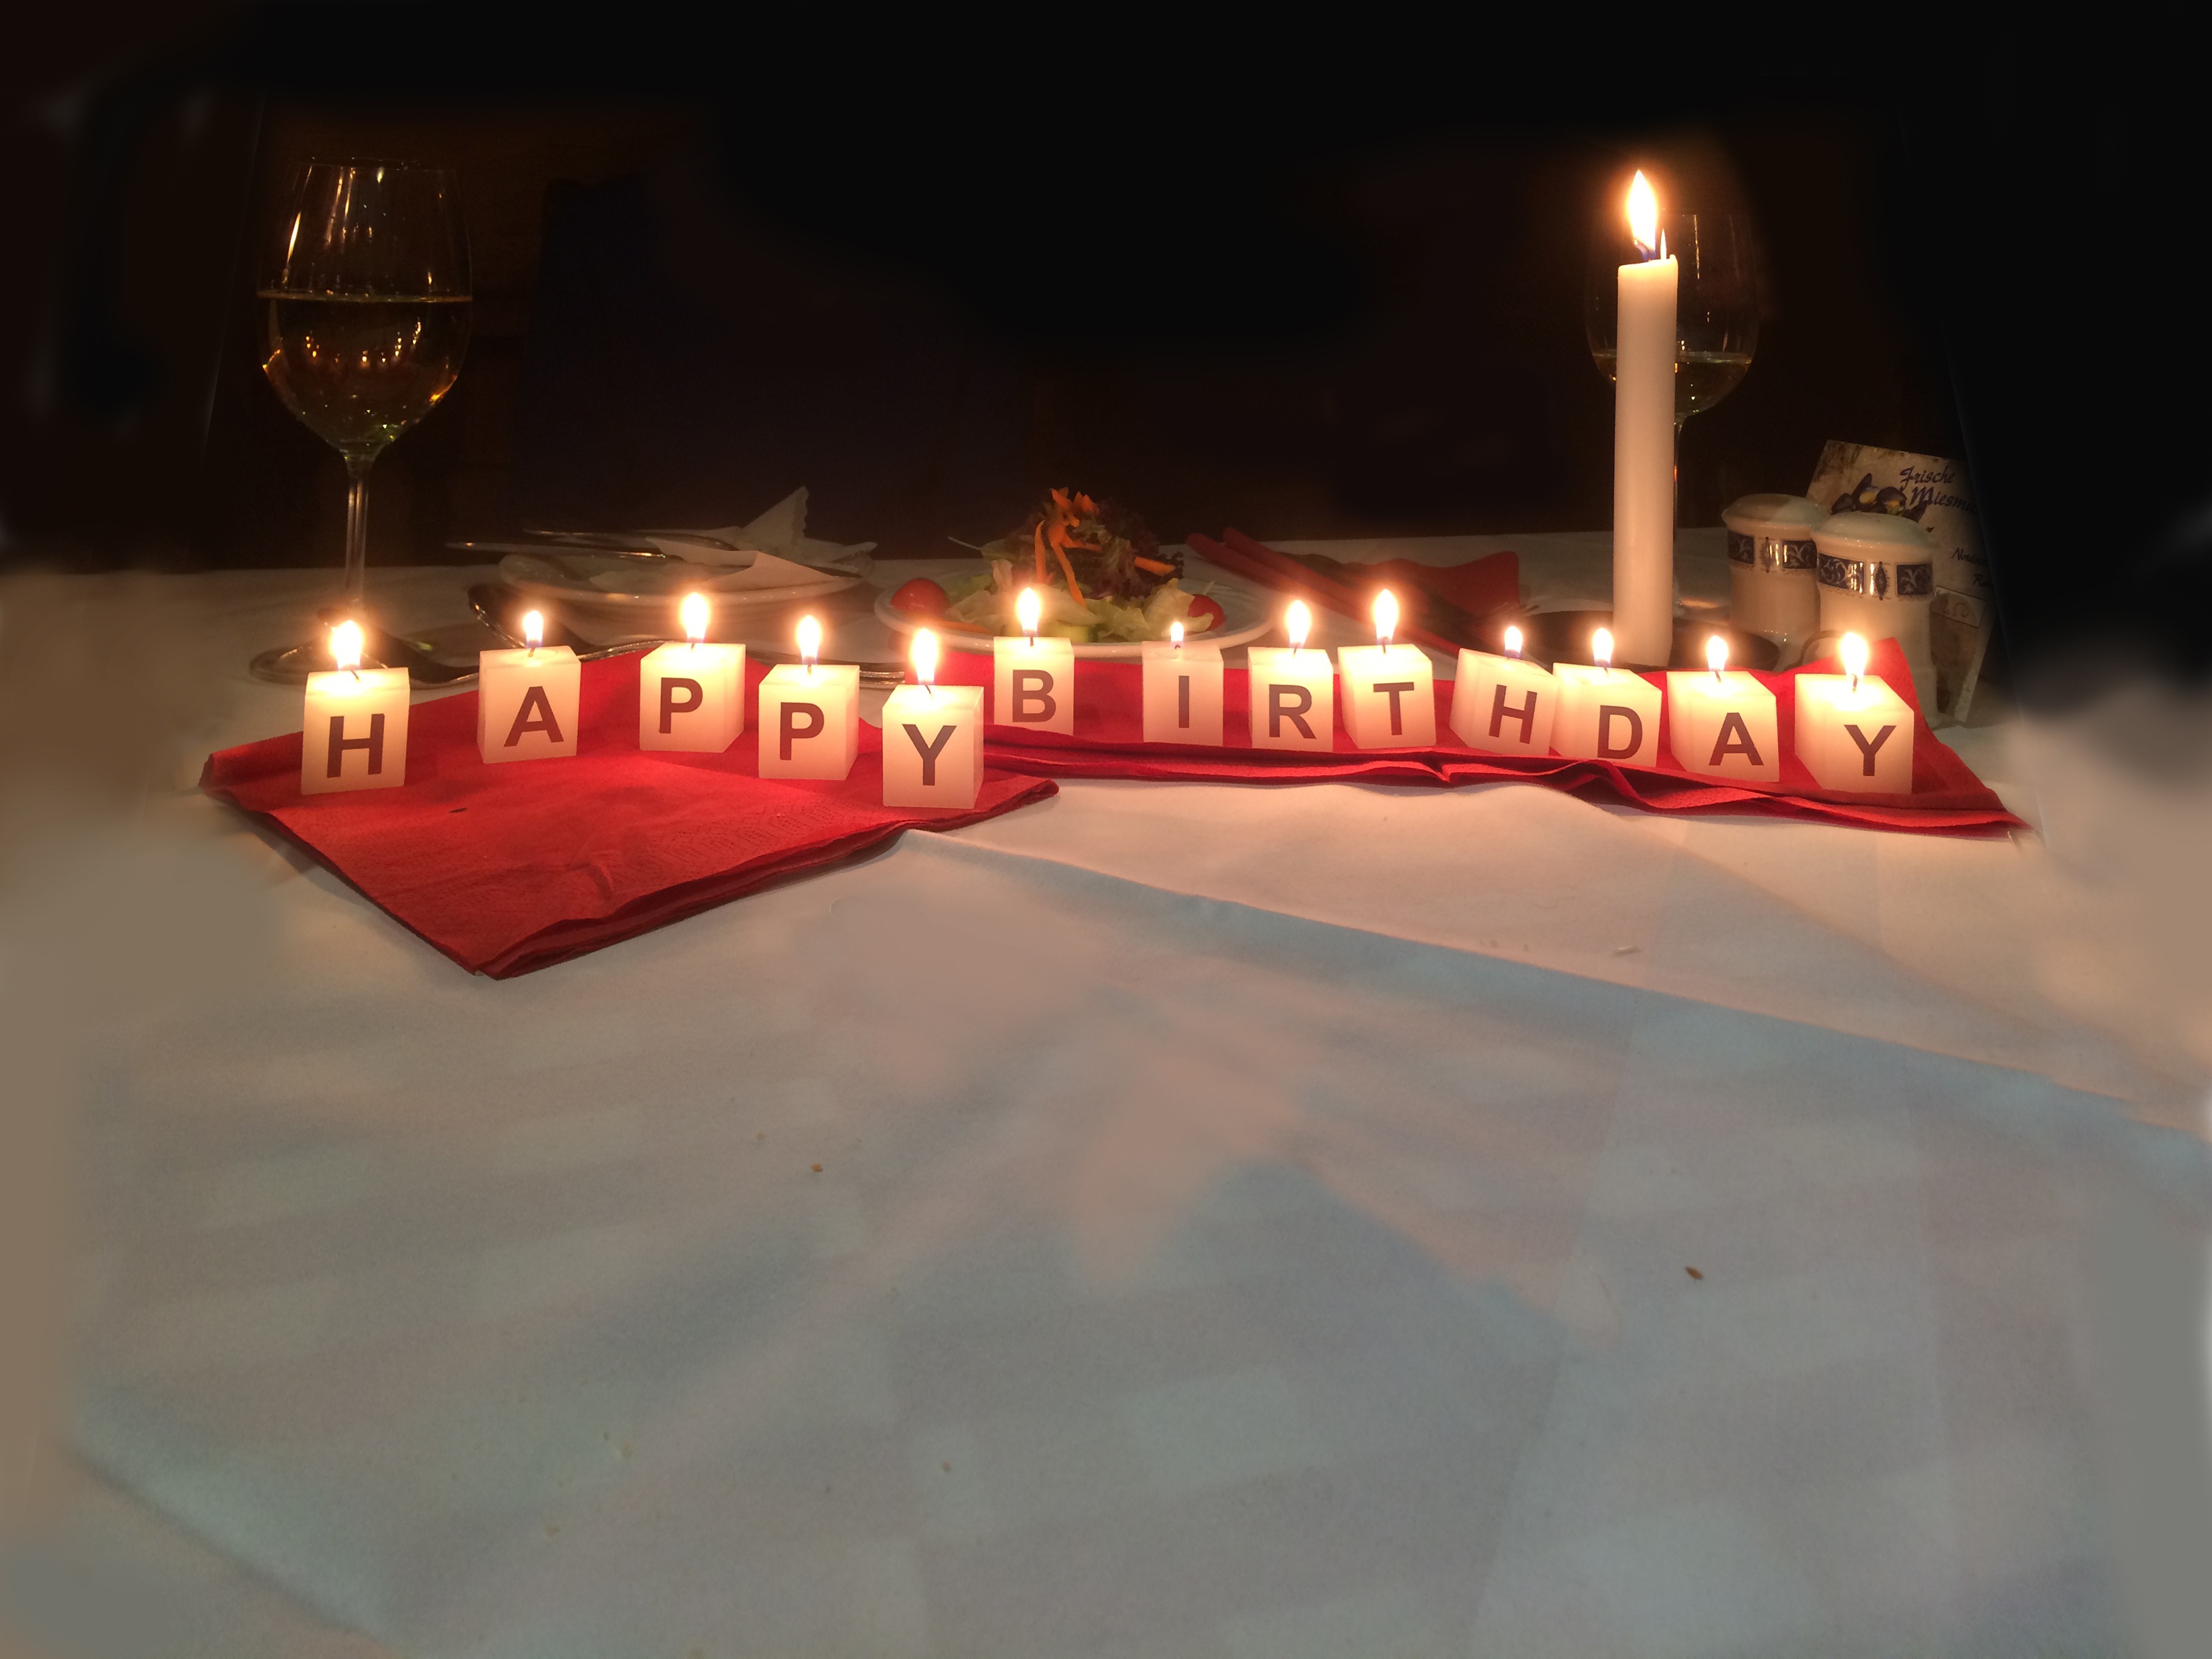
light, night, candle, lighting, happy birthday, birthday, greeting, greeting card